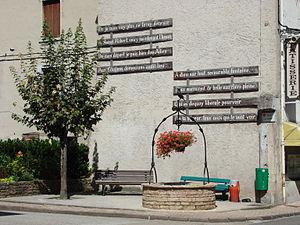
Saint-Rambert-en-Bugey: la rue Claude Mermet
Claude Mermet, né à Saint-Rambert-en-Bugey un peu avant 1550 et mort à Saint-Rambert-en-Bugey en 1620, est un poète français.